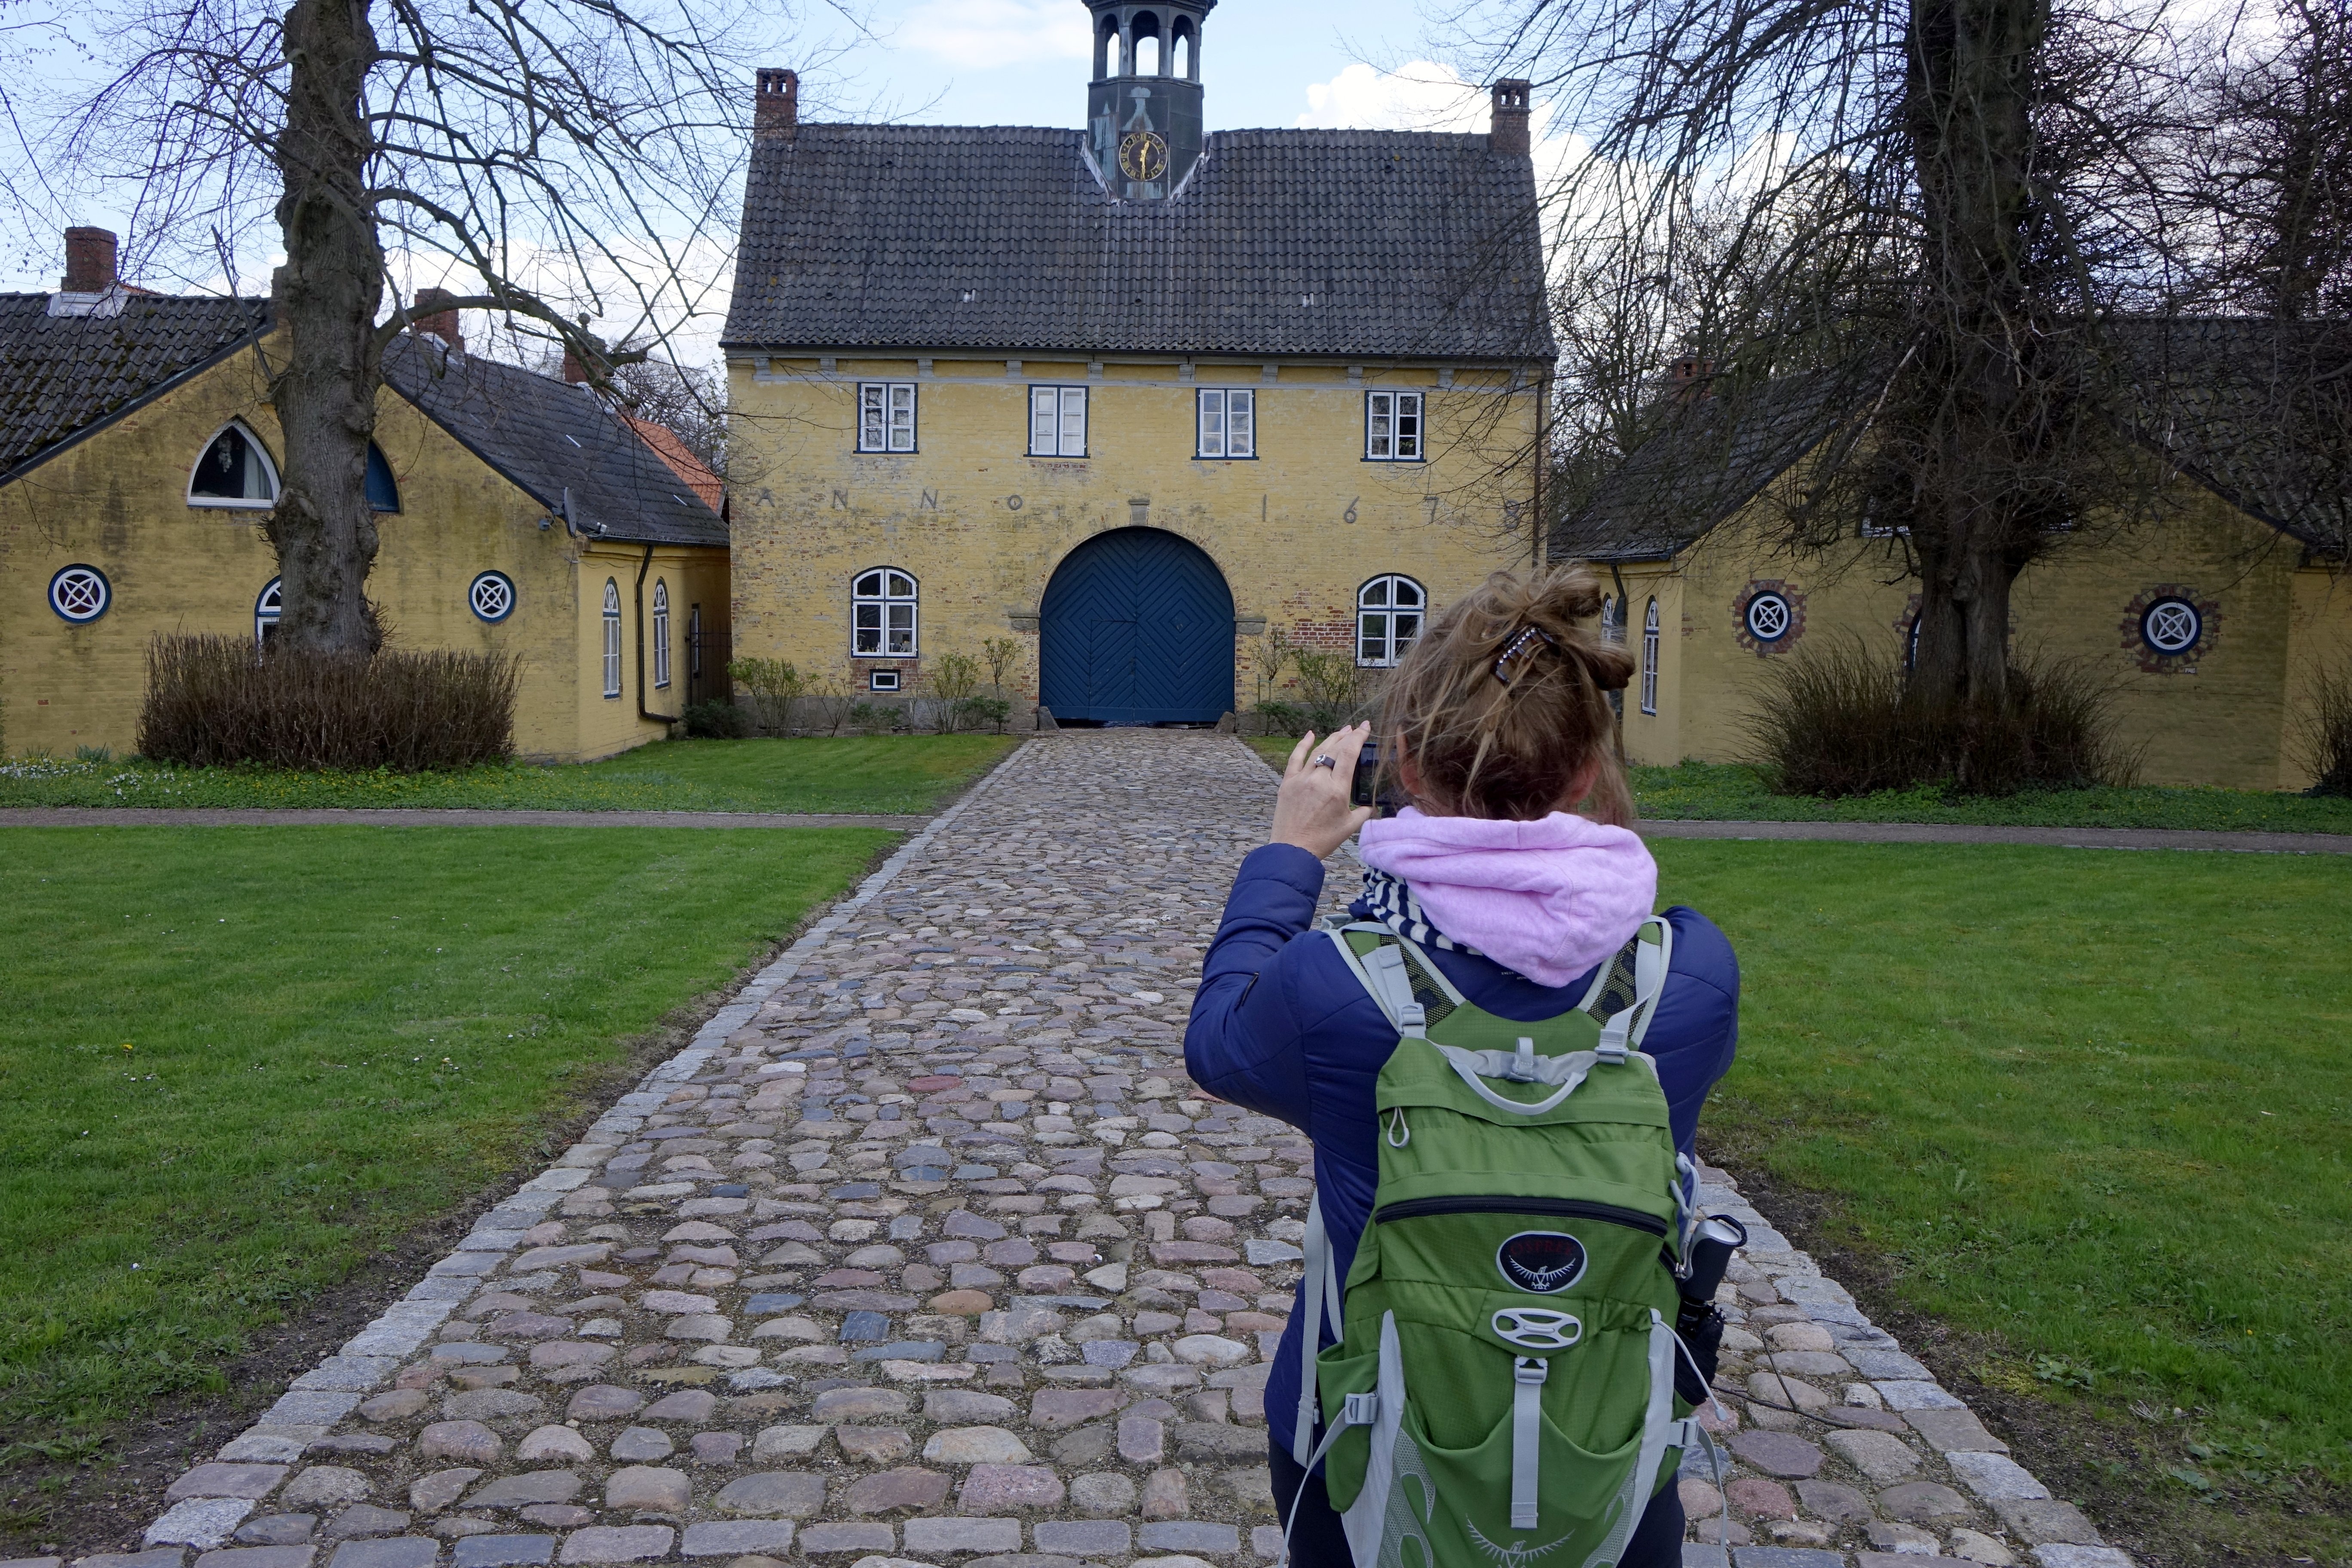
winter, woman, lawn, photography, backpack, vacation, tourist, spring, castle, garden, recording, yard, gut, photo shoot